2023 French pension reform strikes

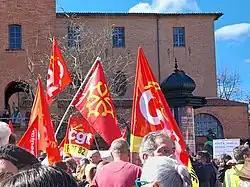
Montauban (Occitania) on 15 March: CGT flags

On 14 March, "The Guardian" reported that "French unions have called for a show of force with a final day of strikes and protests in the run-up" the vote on the reforms in the National Assembly, which would be the eighth day of national mobilisation sofar. Transport Minister Clément Beaune said "there would be disruption to public transport and flights, but it was unlikely to be a "Black Wednesday"", with "not ... the same level of disruptions as with previous mobilisations".